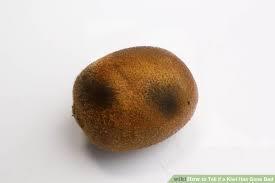
Label: apples